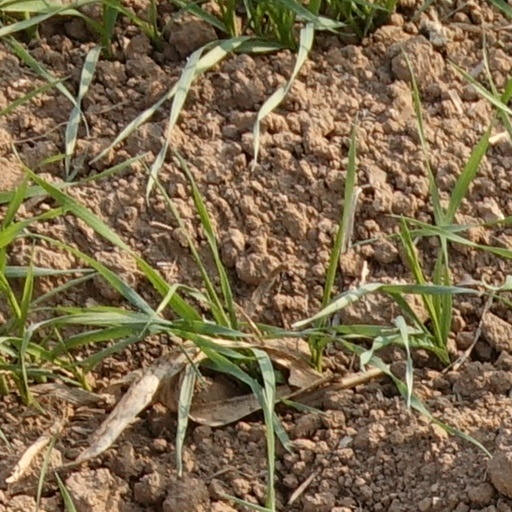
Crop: wheat